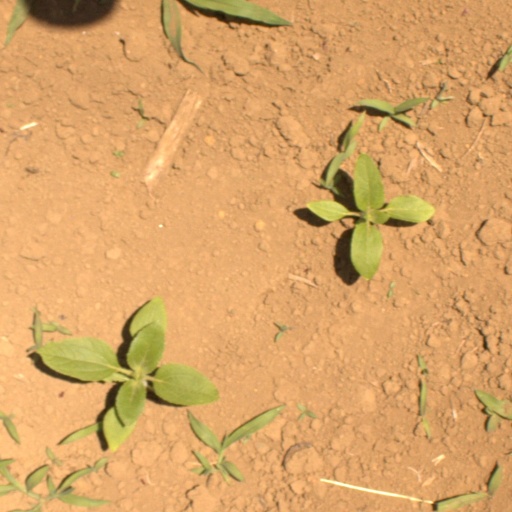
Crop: Jerusalem artichoke